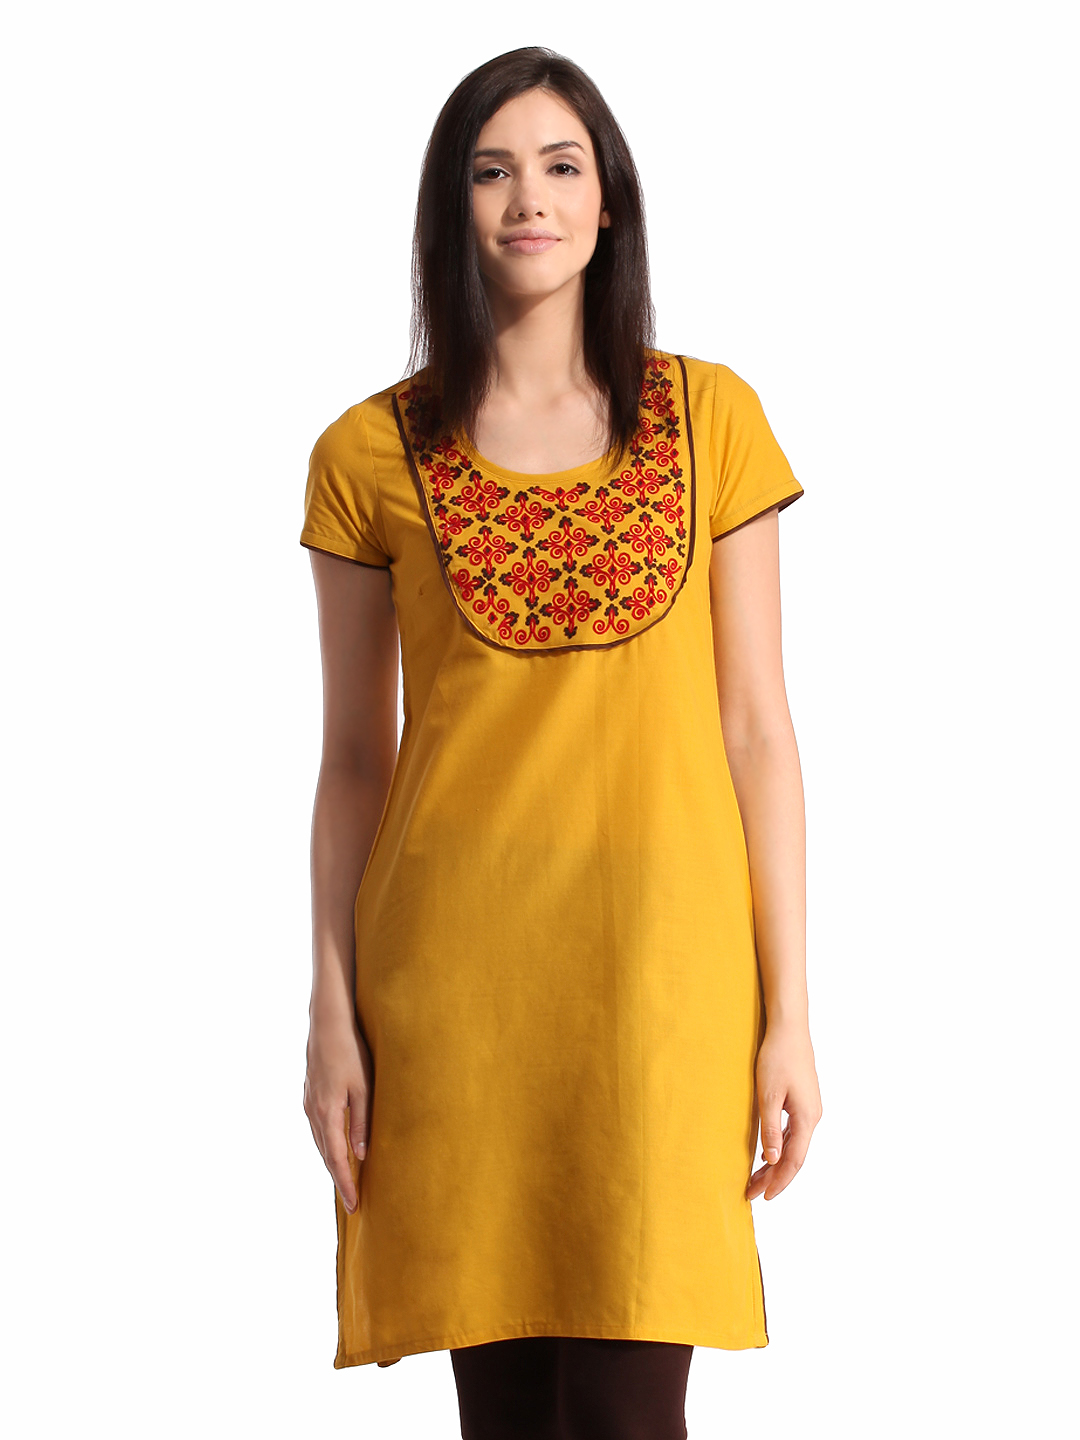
Folklore Women Yellow Kurta
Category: Apparel / Topwear / Kurtas
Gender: Women
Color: Yellow
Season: Summer 2012
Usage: Ethnic